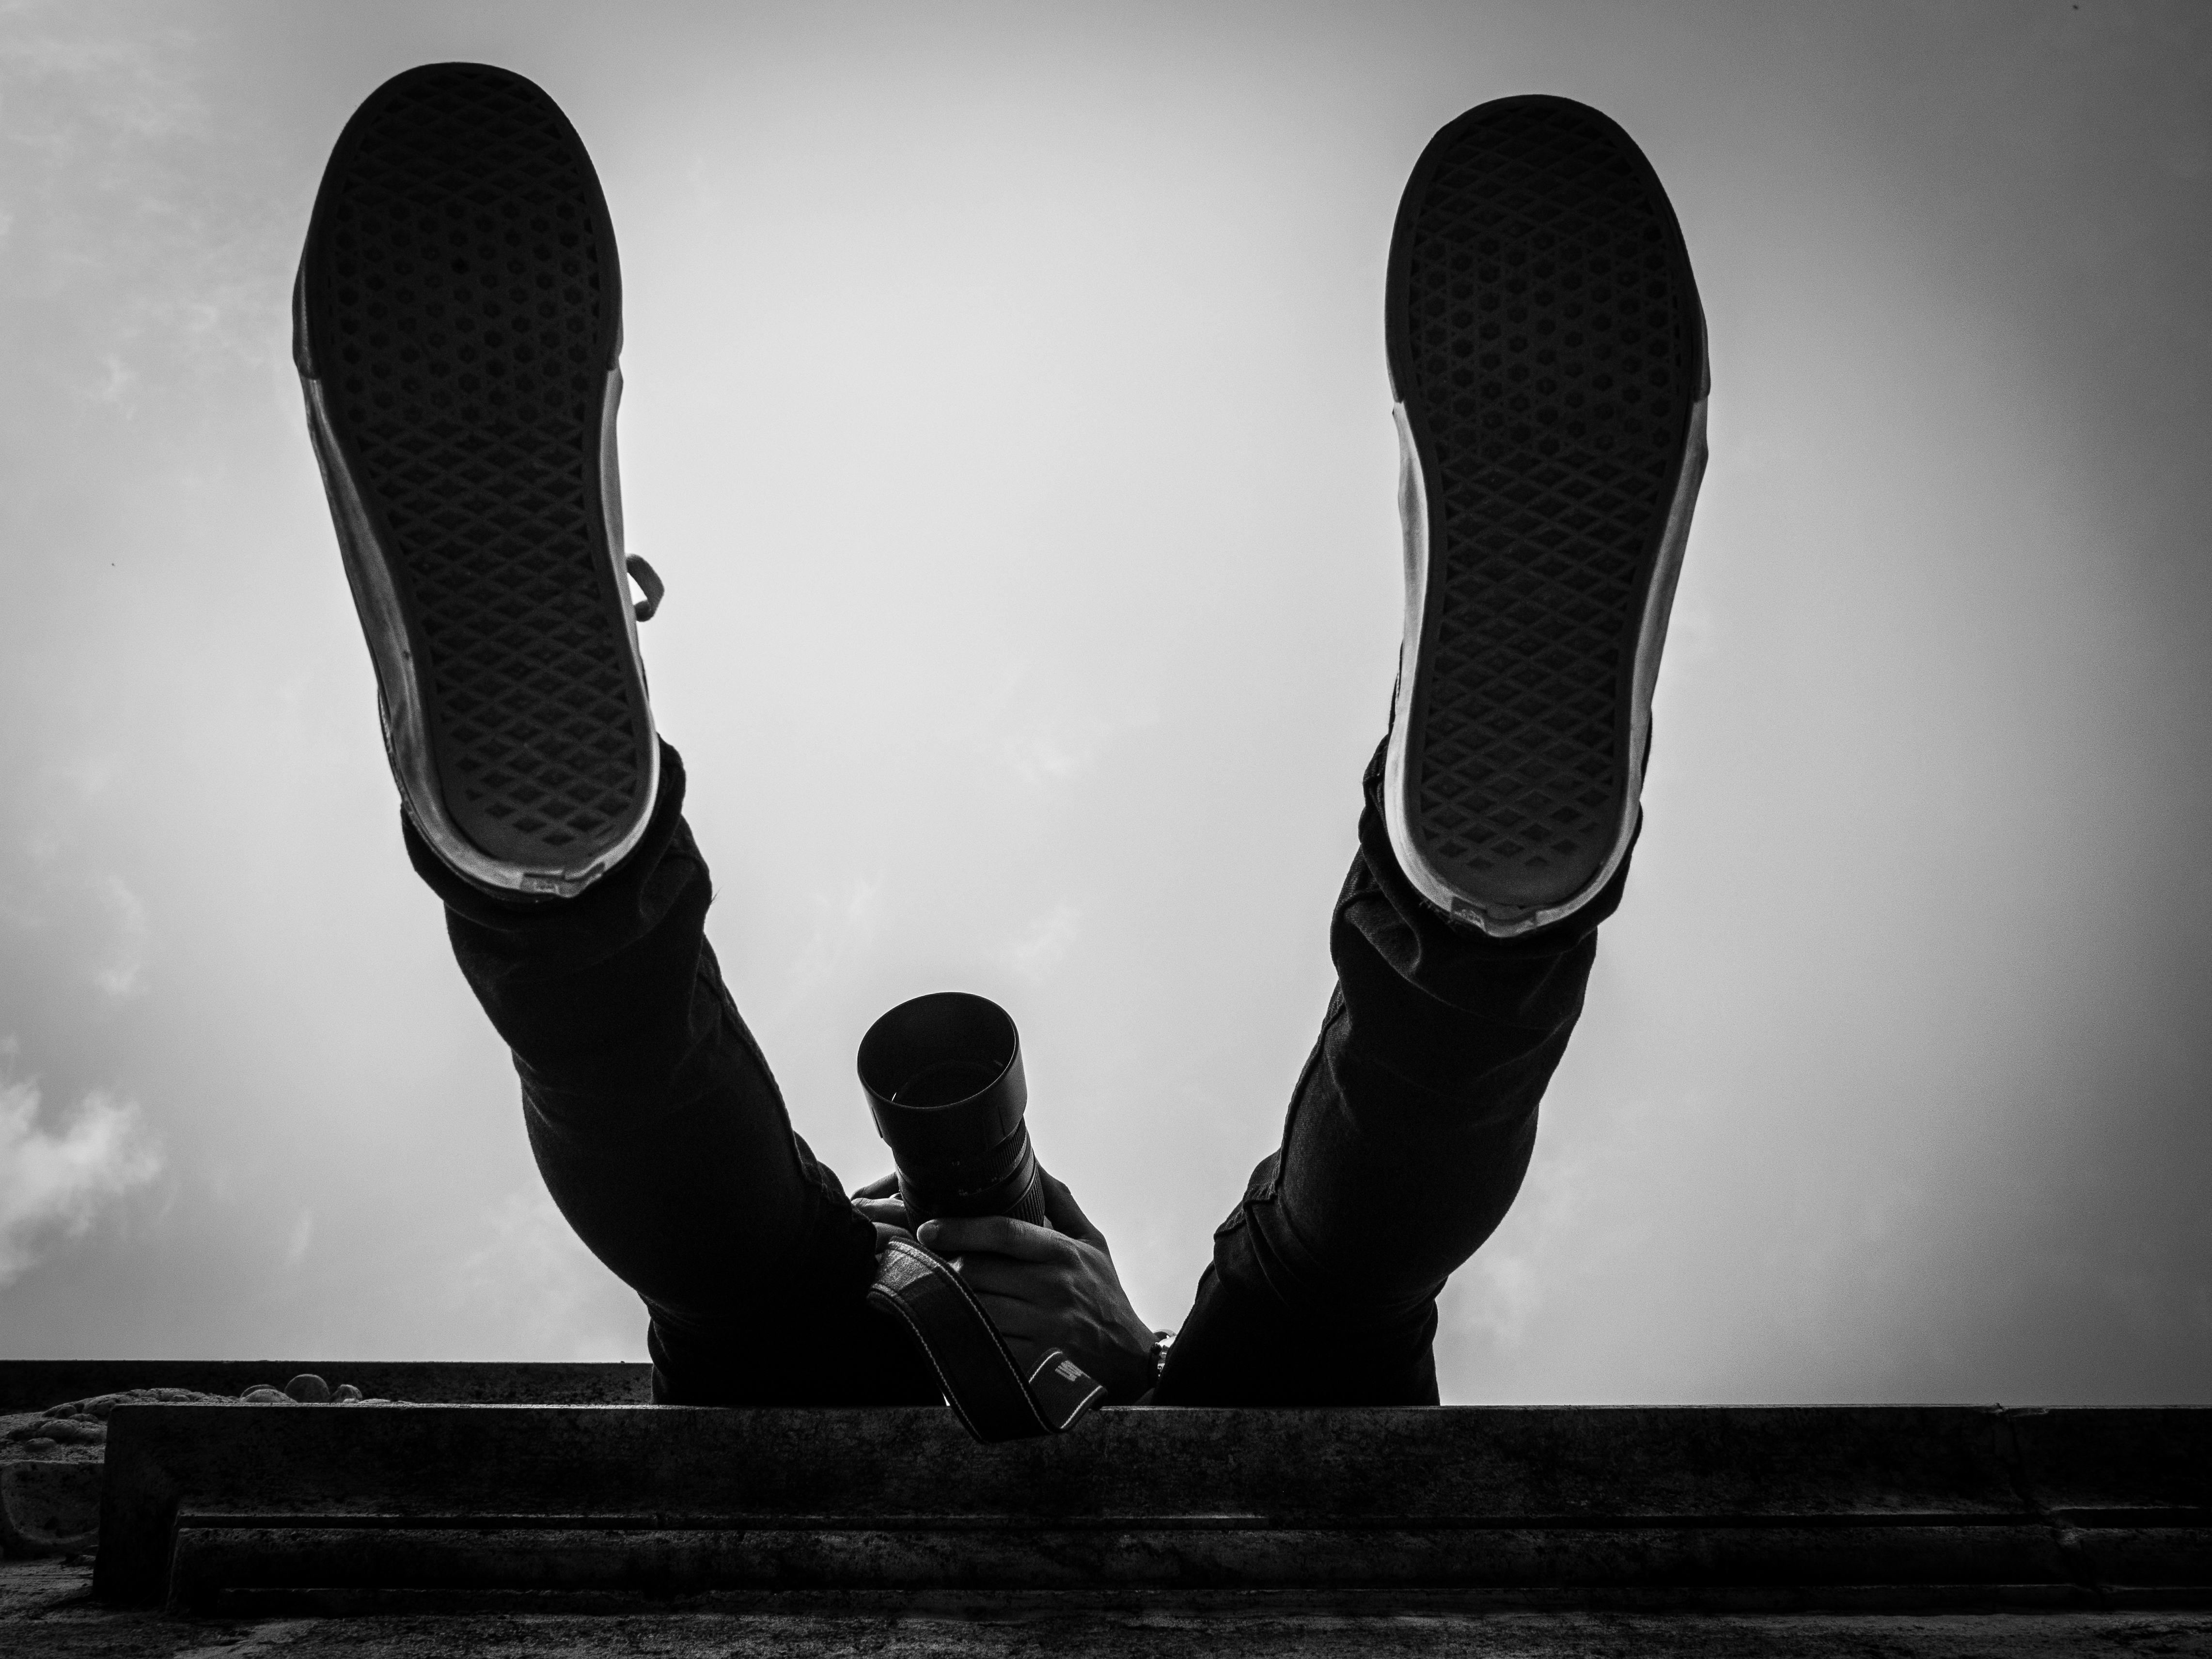
hand, shoe, black and white, white, street, photography, ebook, leg, training, black, monochrome, arm, human body, streetphotography, flickr, thomas, video, footwear, olympus, omd, fuji, leica, monochrom, leuthard, hcb, thomasleuthard, monochrome photography